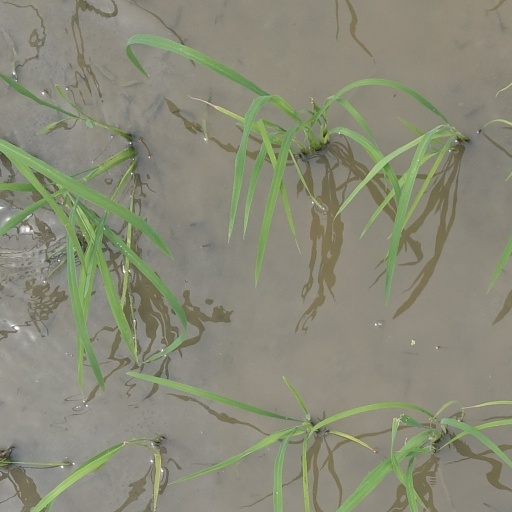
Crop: rice